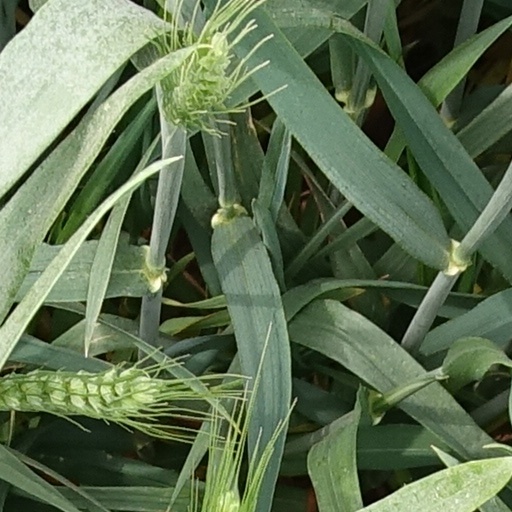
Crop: wheat